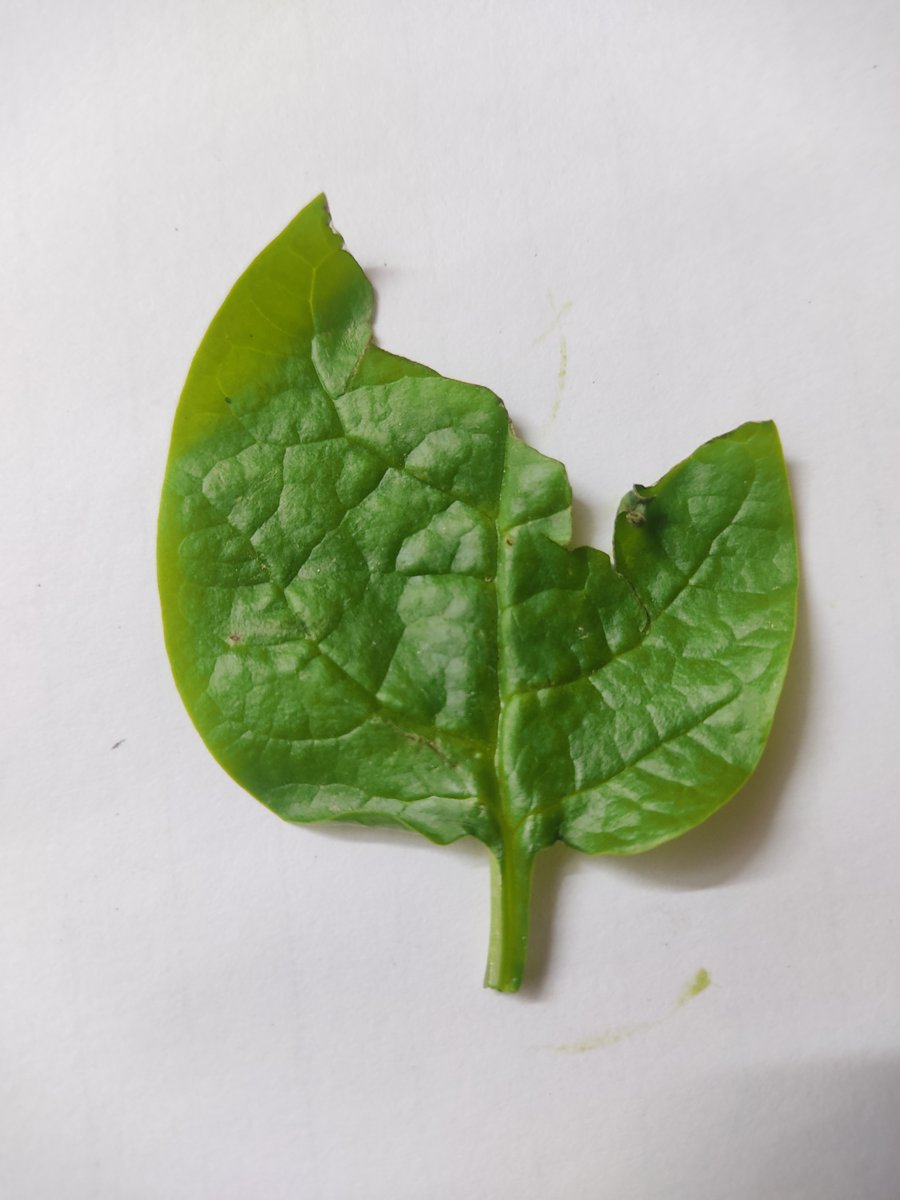
Label: Pest-Damage